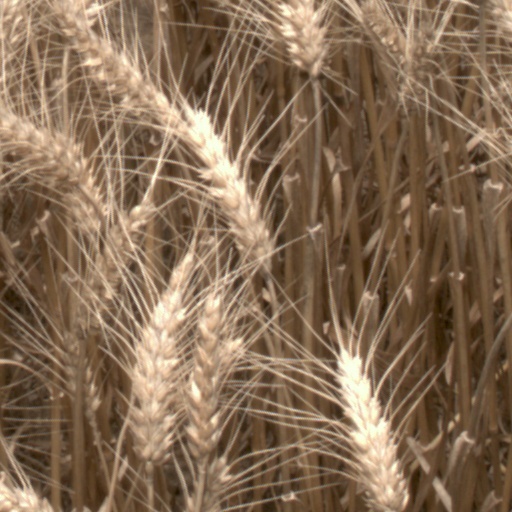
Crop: wheat